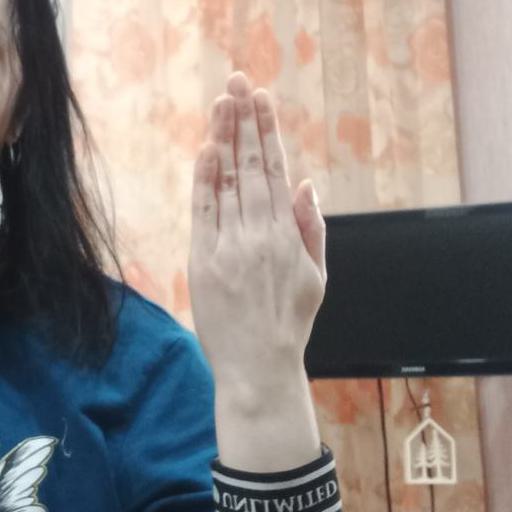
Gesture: stop_inverted